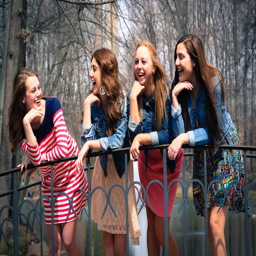
girls on bridge , all same hand pose but main girl looks over at the others .